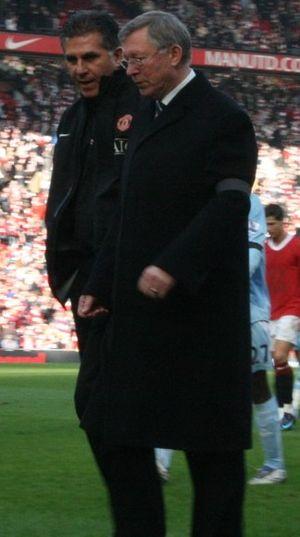
Sir Alexander Chapman Ferguson, plus connu sous le nom de Alex Ferguson et surnommé Fergie, né le 31 décembre 1941 à Govan, un quartier de Glasgow, est un entraîneur et joueur de football écossais.